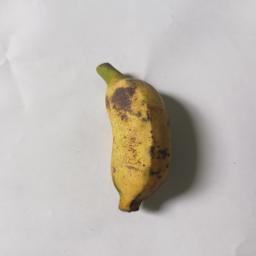
Banana variety: Bangla Kola